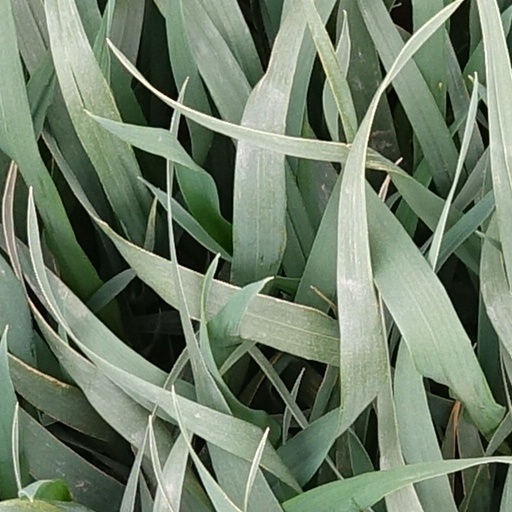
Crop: wheat